Village (Pennsylvania)

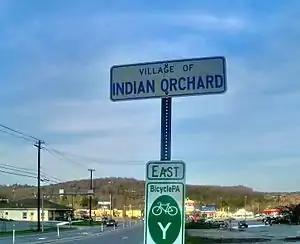
Signage for the village of Indian Orchard in Wayne County

A village in Pennsylvania is a geographic area within a larger political subdivision, usually a township, although some villages are located within a borough. Many of the villages in Pennsylvania are census-designated place centered around a post office, but this is not always the case.